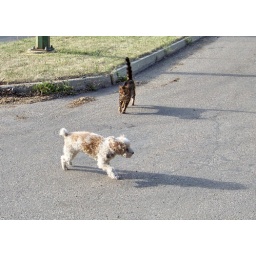
Bengal cat chasing Gizmo dog in Lashburn, Saskatchewan. June 2009. Rural Municipality of Wilton.